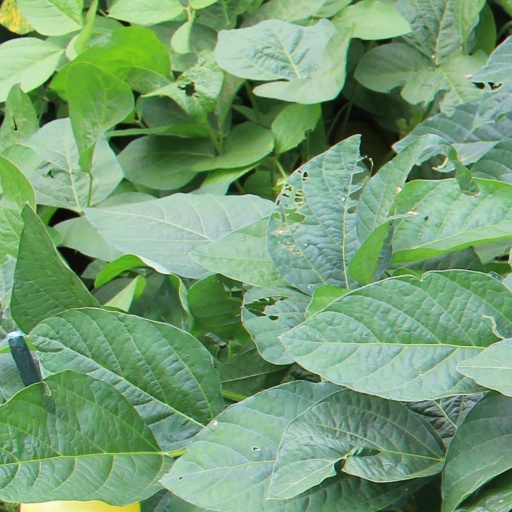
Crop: soybean